Strasbourg faience

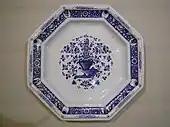
Faience by Charles-François Hannong

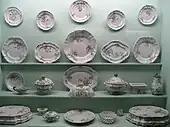
Faience by Paul Hannong

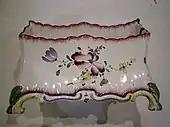
Faience by Joseph Hannong

Strasbourg faience or Strasbourg ware is a form of faience produced by the Strasbourg-Haguenau company in Strasbourg in the 18th century.